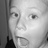
Emotion: surprise